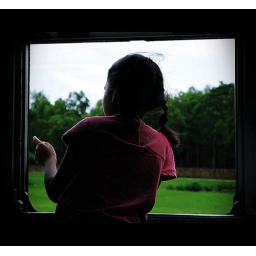
a girl in dhaka to shylet train